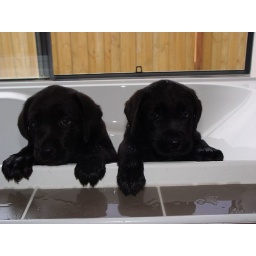
Two cute black labrador puppies in bath tub